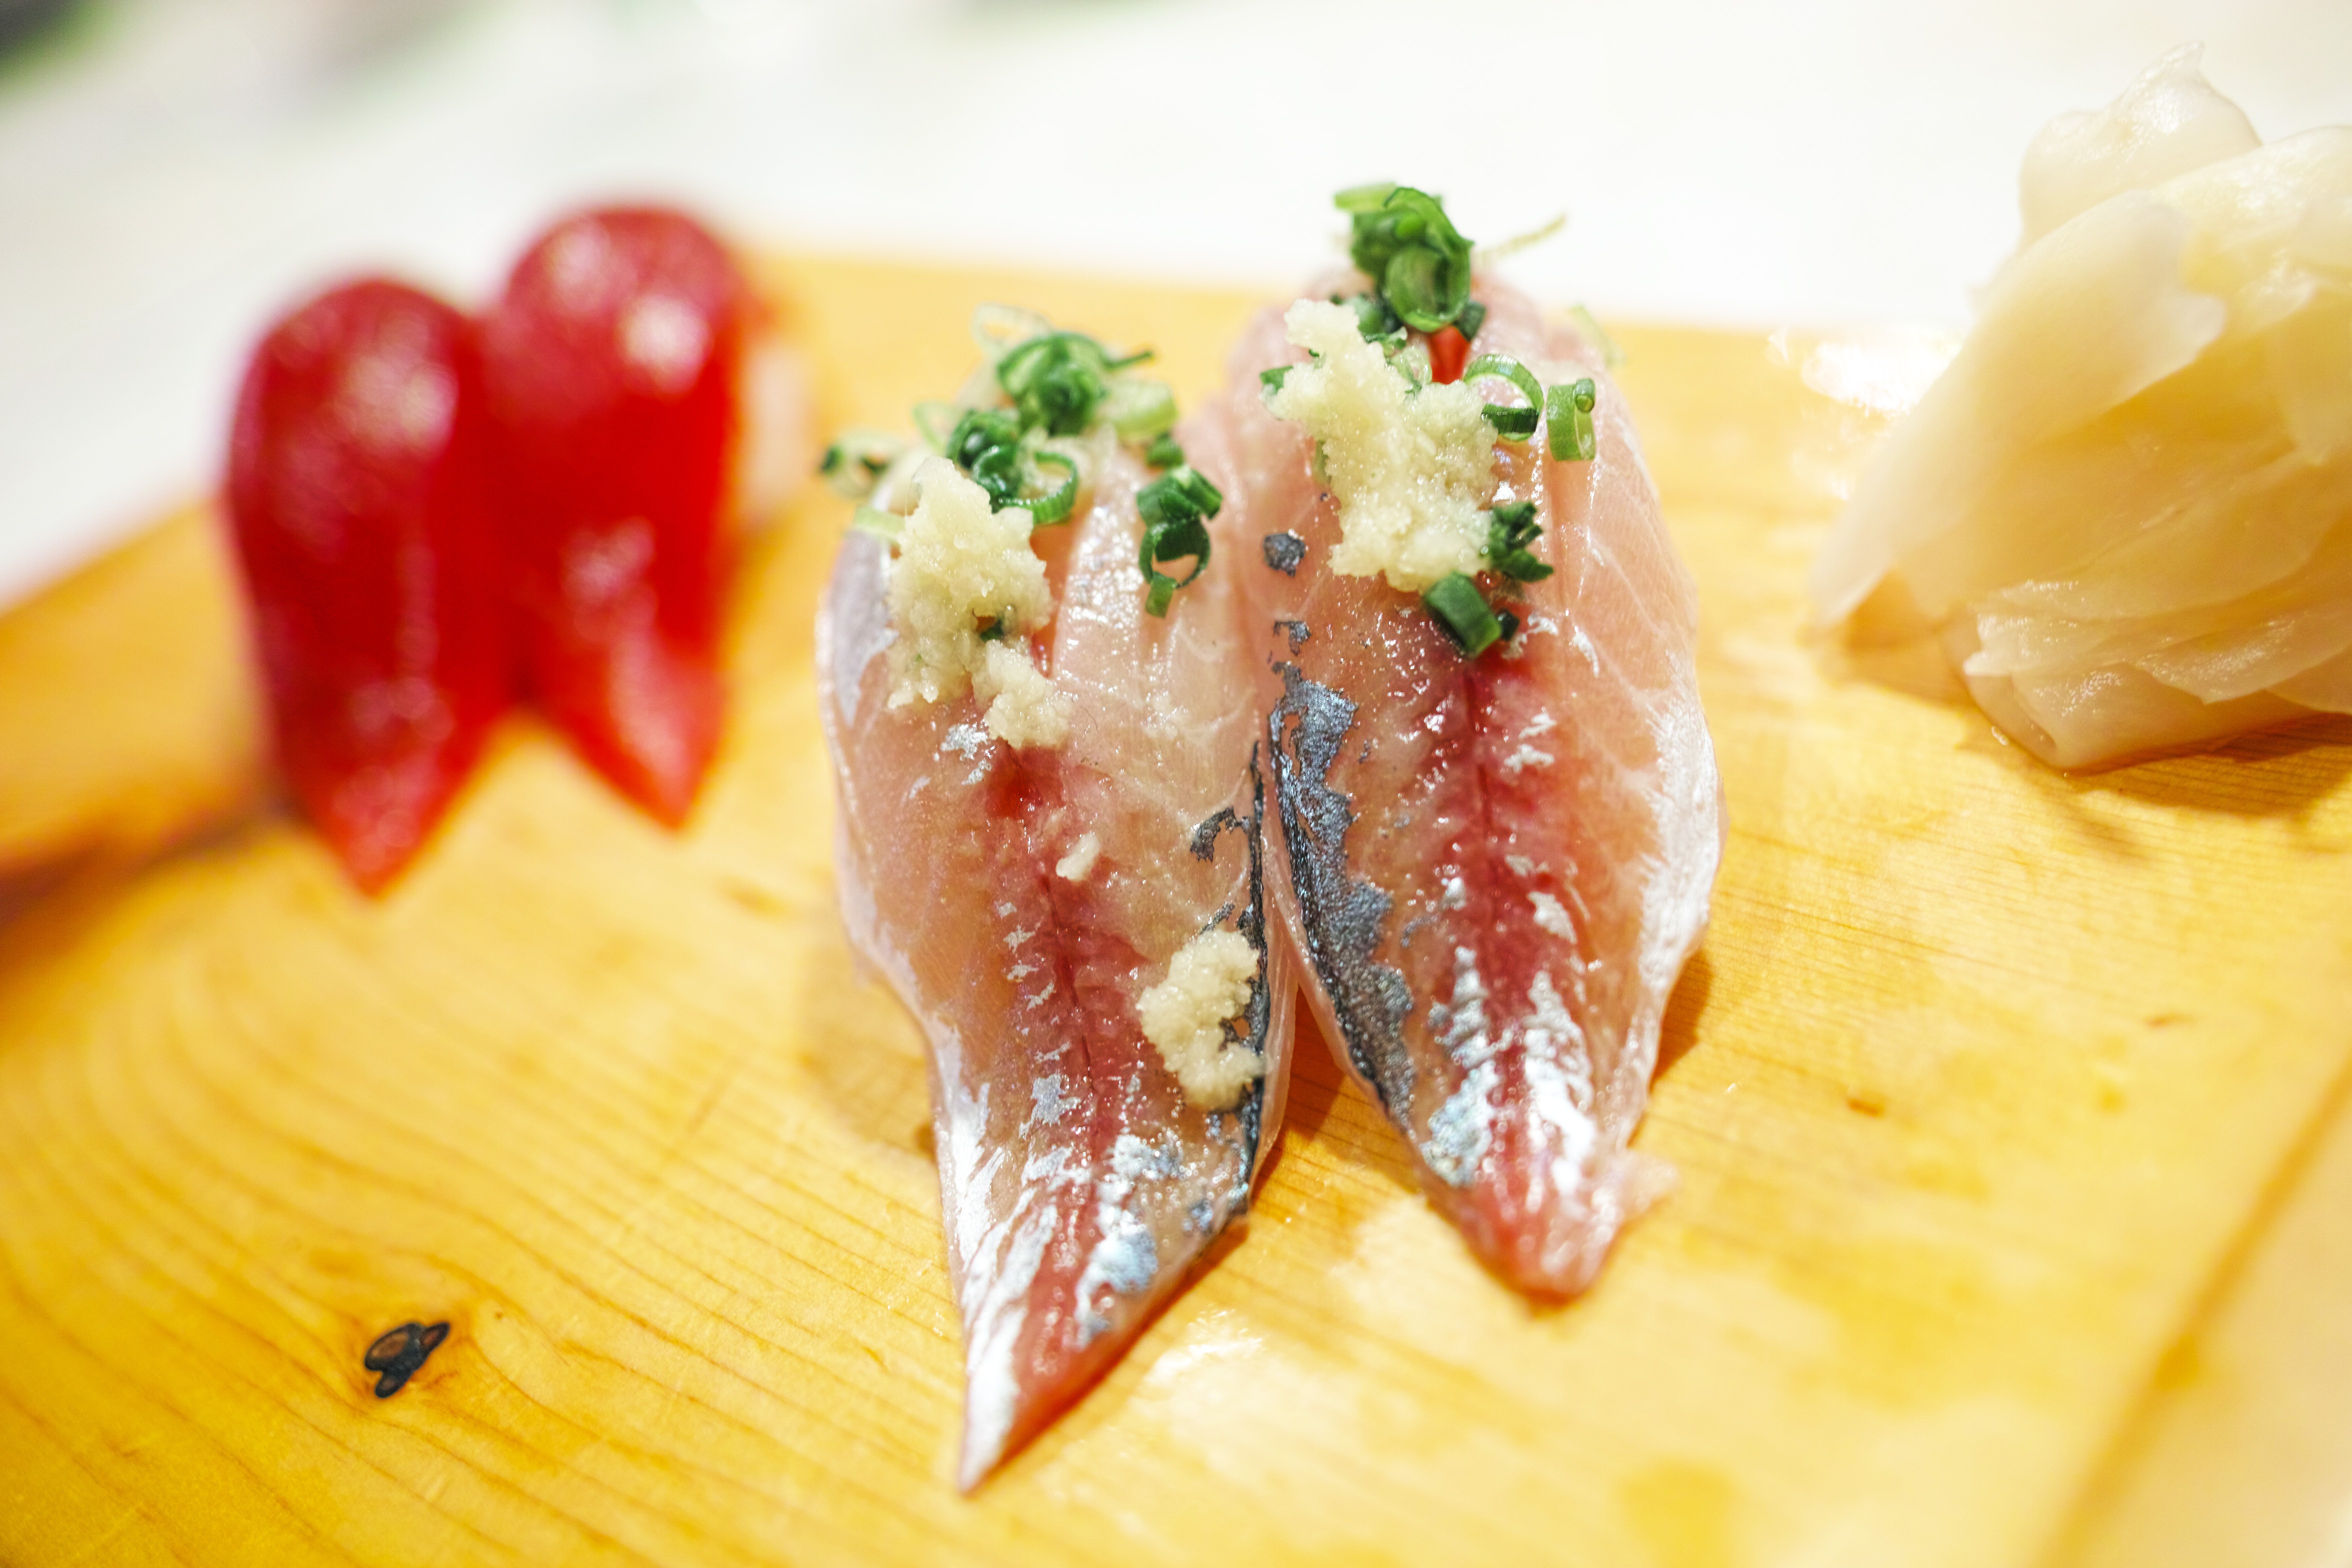
restaurant, dish, meal, food, produce, fish, meat, cuisine, sushi, japanese food, japan food